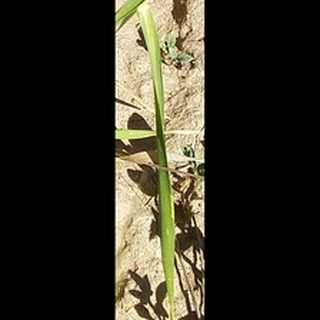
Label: healthy_wheat